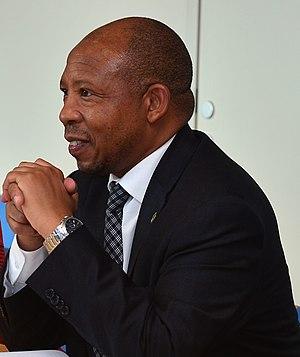
Voici la liste des premiers ministres du Lesotho, depuis la création de ce poste le 6 mai 1965.
Moeketsi Majoro, est un homme politique lesothien membre de la Convention de tous les Basotho.